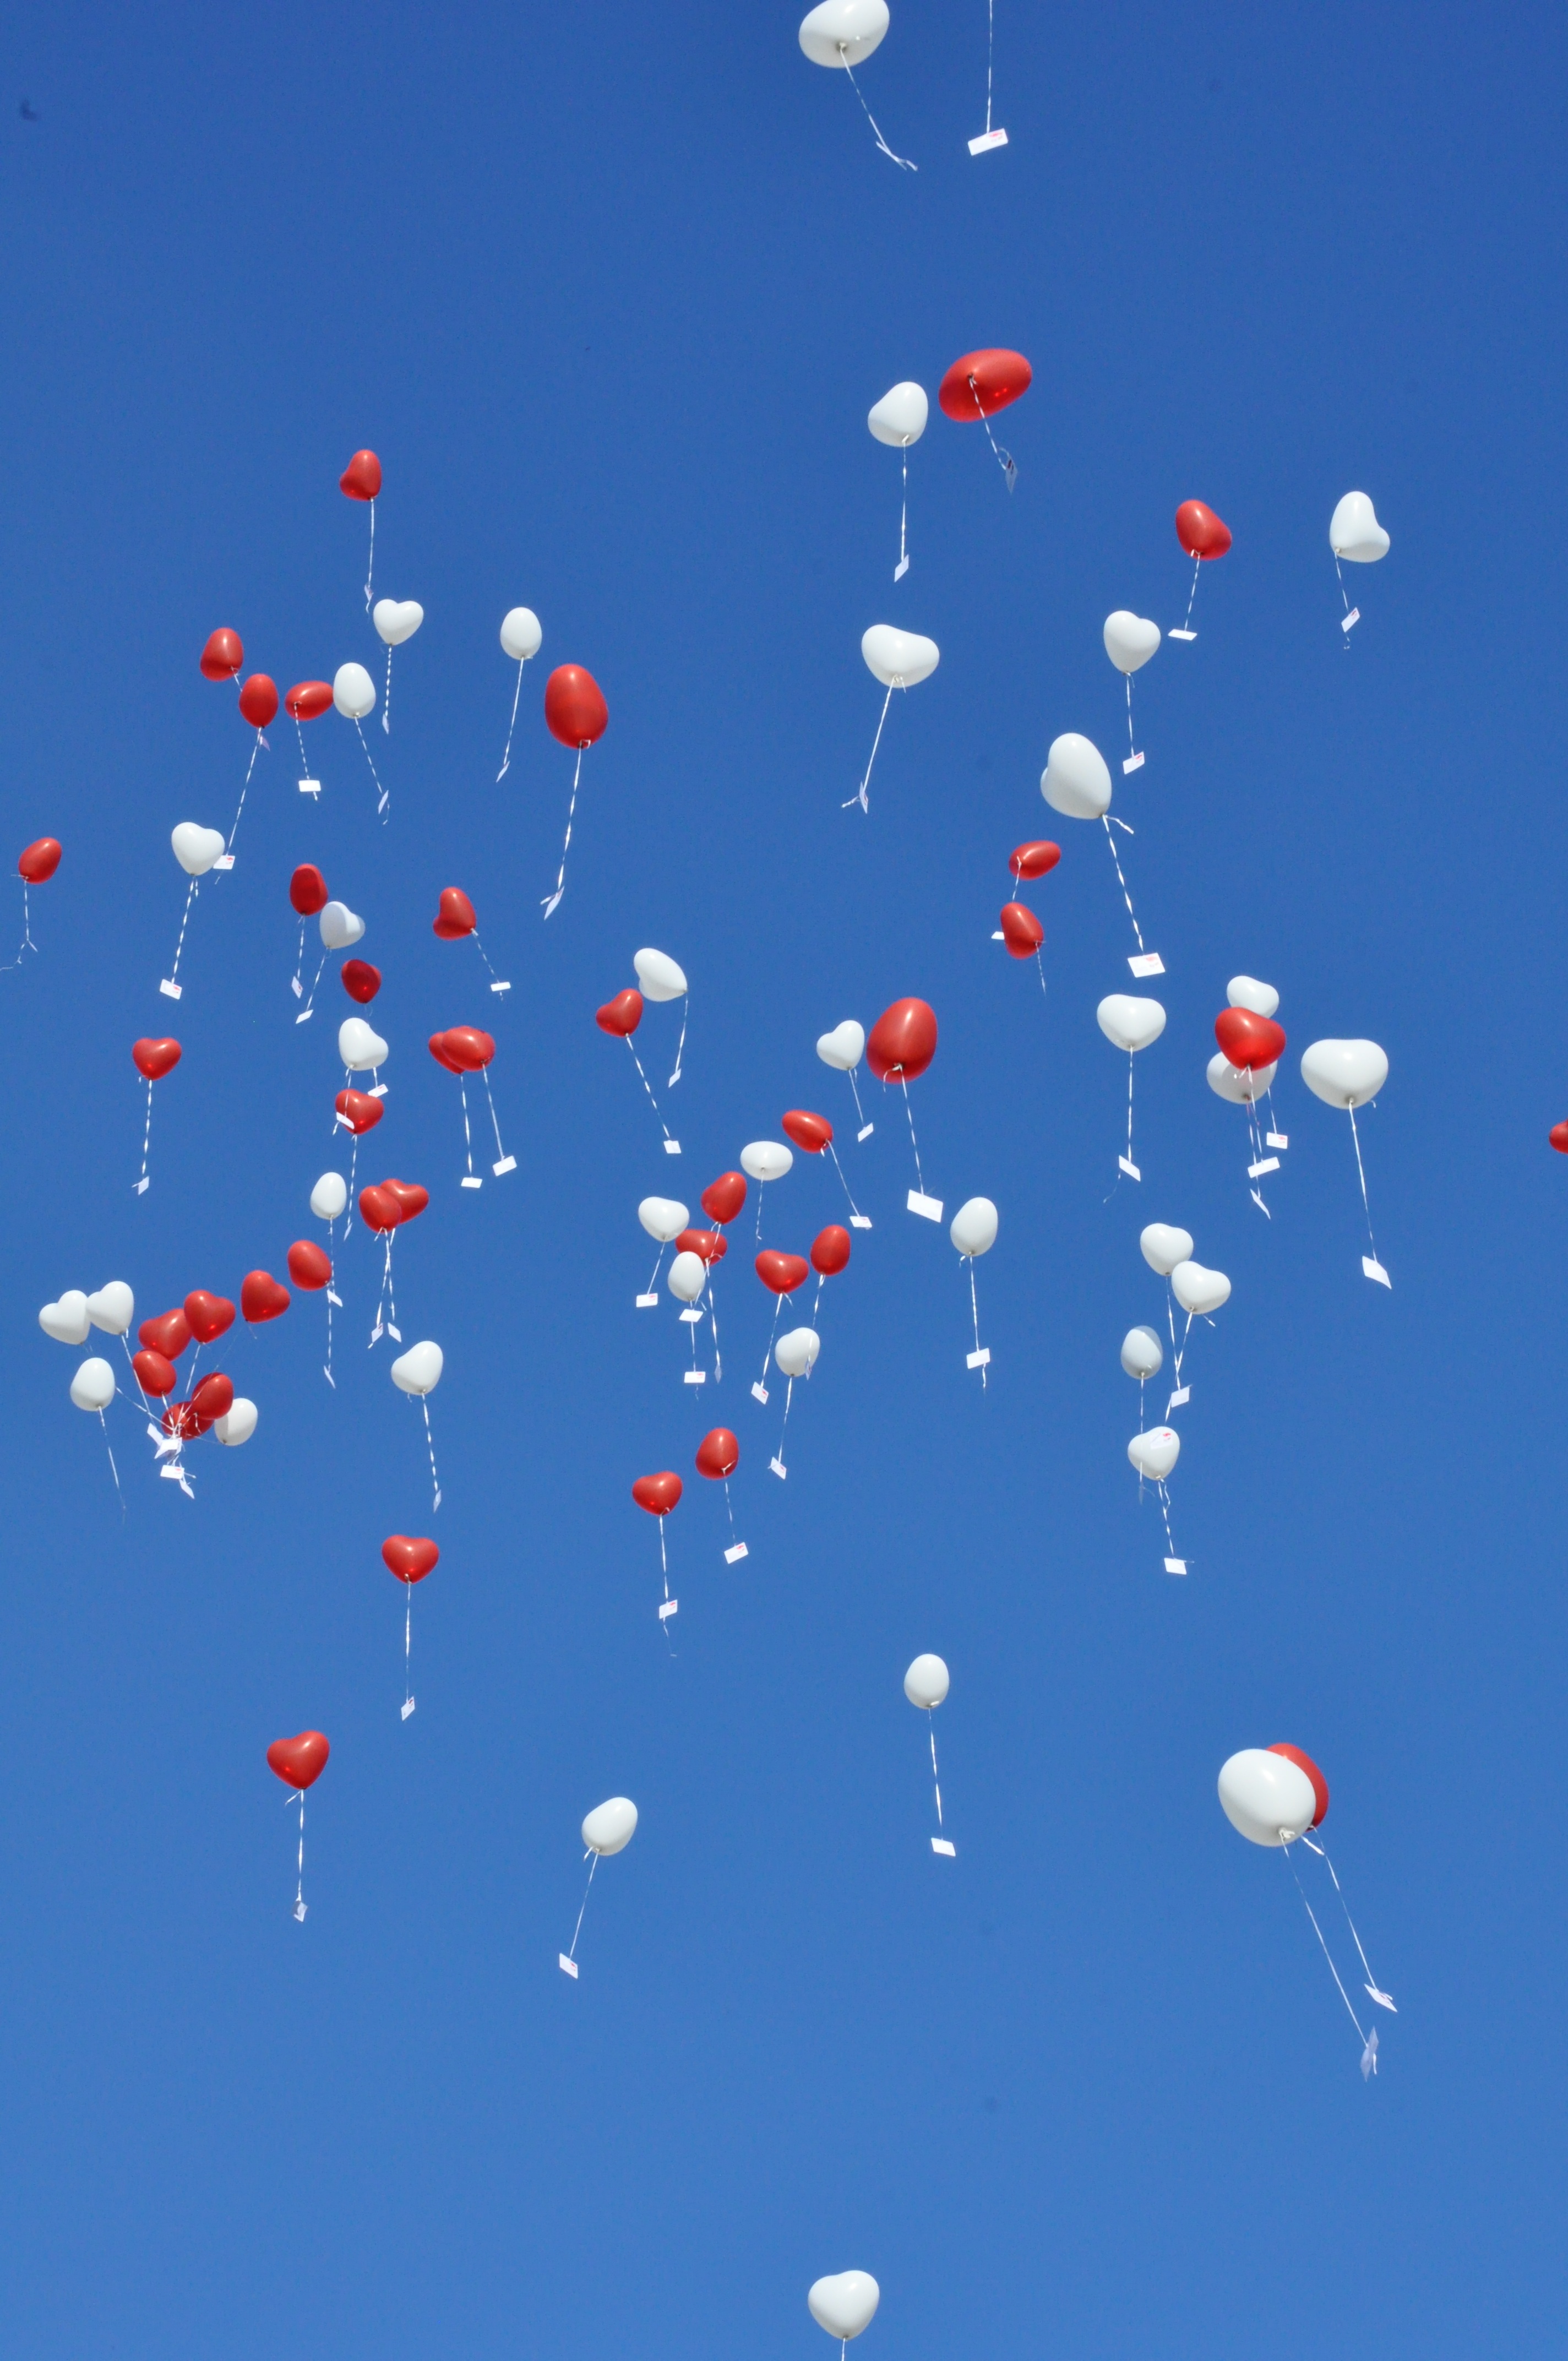
sky, flower, balloon, blue, toy, parachute, balloons, parachuting, atmosphere of earth